Minimalism

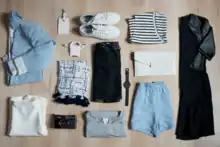
A minimalist woman's wardrobe

The idea of simplicity appears in many cultures, especially the Japanese traditional culture of Zen Buddhist philosophy. Japanese manipulate the Zen culture into aesthetic and design elements for their buildings. This idea of architecture has influenced Western society, especially in America since the mid-18th century. Moreover, it inspired the minimalist architecture in the 19th century.